Dorota Nieznalska

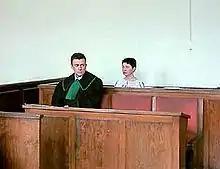
Dorota Nieznalska in court

Gdańsk activists of the right-wing League of Polish Families began a petition to the local authorities to open a legal case following the release of television footage of the exhibition. Complaints about "Pasja" led to Nieznalska's being summoned to report to the local police on 2 March 2002. The city's rightist municipal councilors quickly closed the exhibition while the young artist, insisting that her intention was to focus on "the cult of the male body", became the defendant of a trial concerning Nieznalska's alleged violation of the criminal code. Nieznalska's upcoming exhibits in Słupsk and Ostrów Wielkopolski were cancelled after further intervention from the League of Polish Families. Members of the nationalist youth group "Młodzież Wszechpolska" threatened to "hang such artists" and "shave their heads, like the Home Army did with women who were in close relationships with [the] Germans"